The Lawless Woman

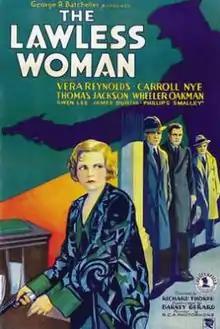

The Lawless Woman is a 1931 American crime film directed by Richard Thorpe and starring Vera Reynolds, Carroll Nye and Thomas E. Jackson.